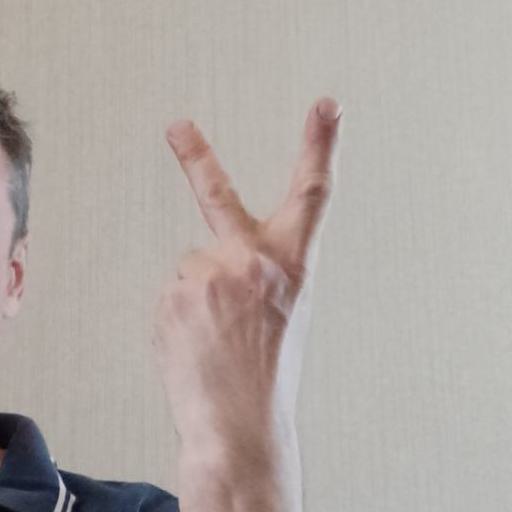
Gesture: peace_inverted